Signal transducing adaptor protein

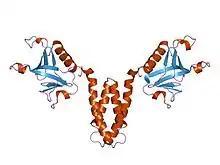
Src-associated adaptor protein Skap2 with 1u5e code

Signal transducing adaptor proteins (STAPs) are proteins that are accessory to main proteins in a signal transduction pathway. Adaptor proteins contain a variety of protein-binding modules that link protein-binding partners together and facilitate the creation of larger signaling complexes. These proteins tend to lack any intrinsic enzymatic activity themselves, instead mediating specific protein–protein interactions that drive the formation of protein complexes. Examples of adaptor proteins include MYD88, Grb2 and SHC1.